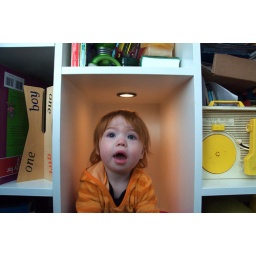
girl in a box